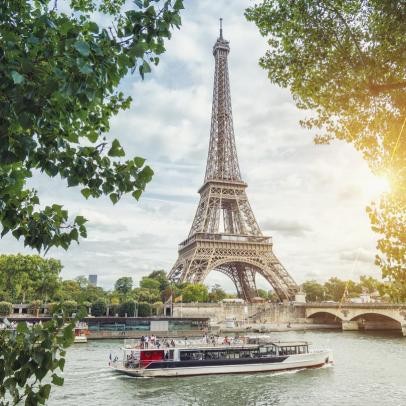
Landmark: Eiffel Tower